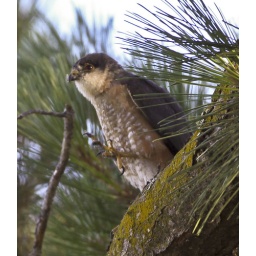
Cooper's Hawk with kill in pine tree in back yard.